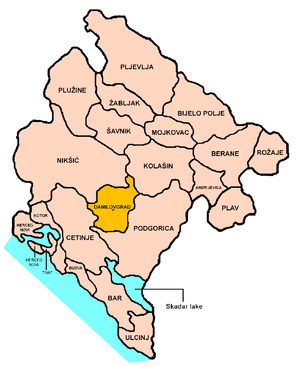
Danilovgrad est une ville et une municipalité du Monténégro. En 2003, la ville comptait 5 208 habitants et la municipalité 16 523. La ville et la municipalité sont habitées par une majorité relative de Monténégrins.